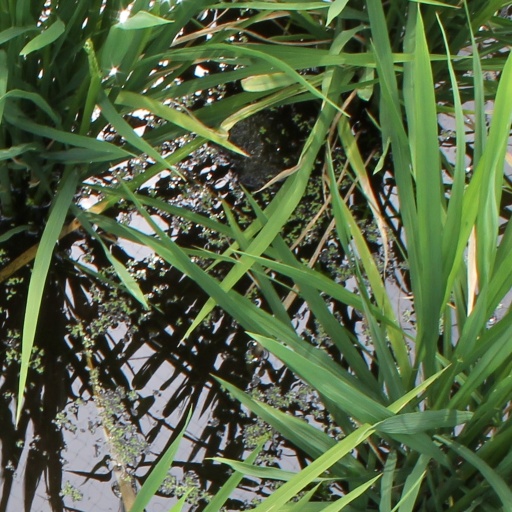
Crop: rice